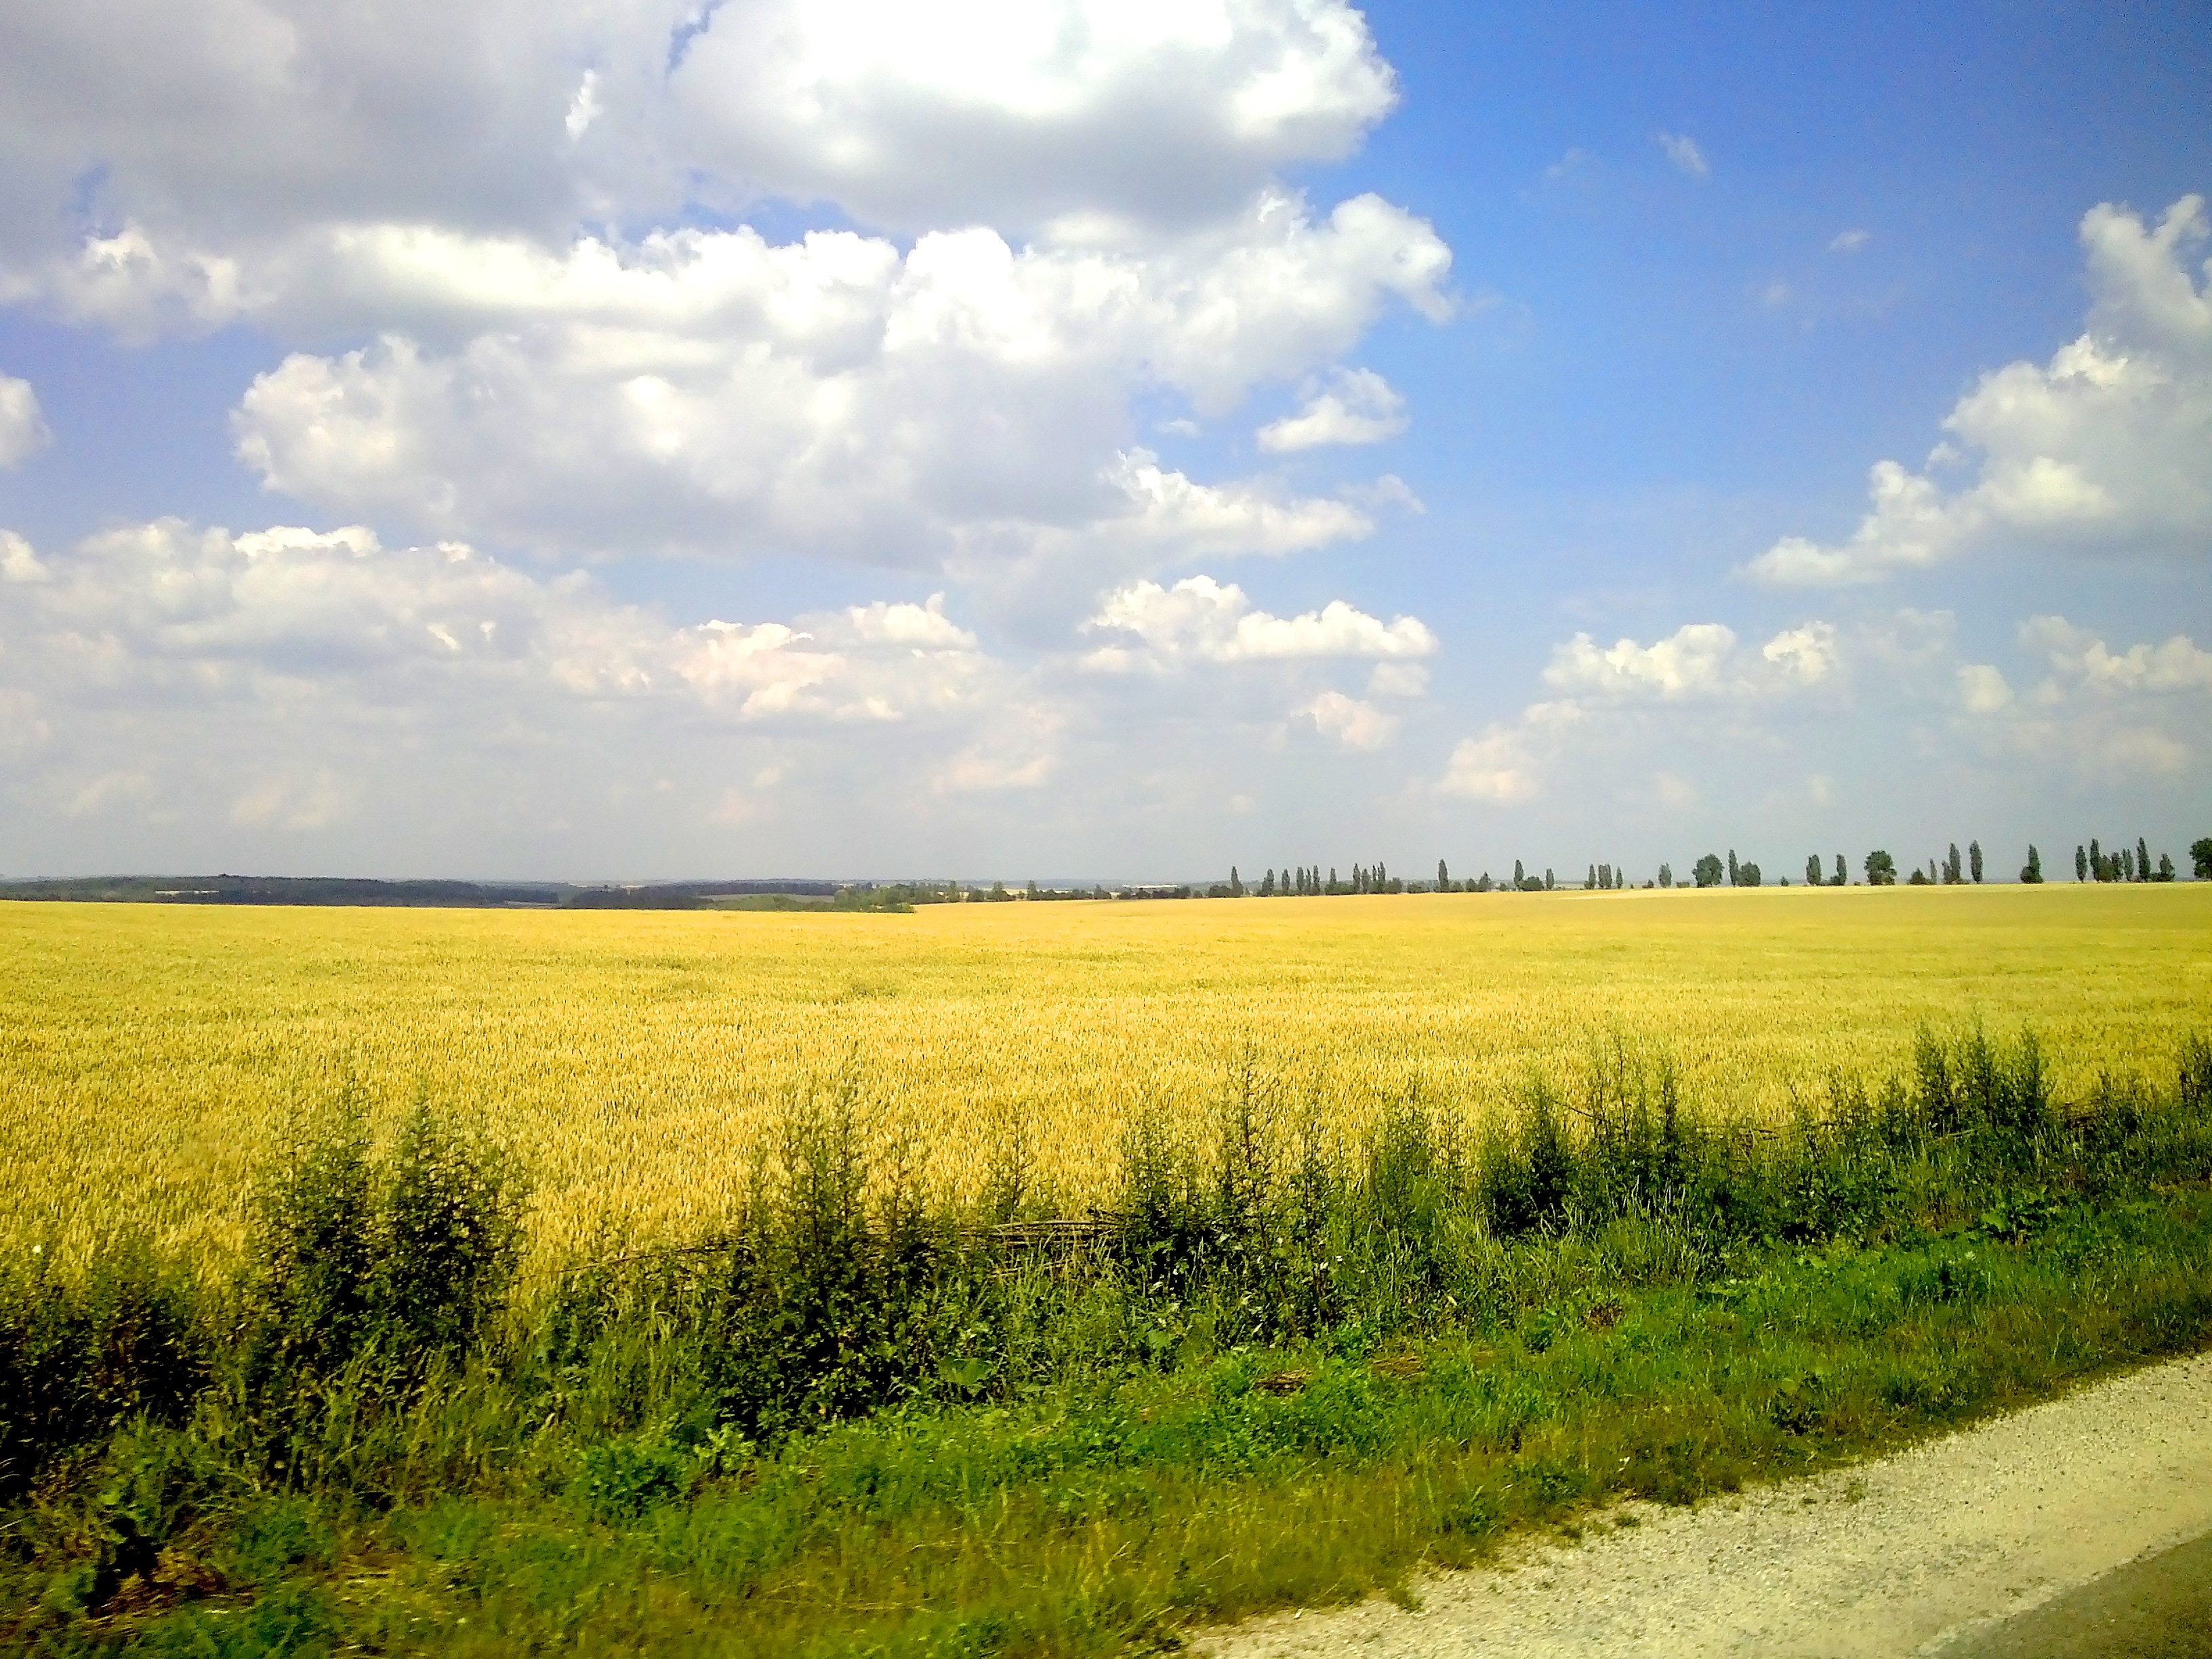
landscape, grass, horizon, plant, sky, field, meadow, prairie, food, produce, vegetable, crop, pasture, agriculture, plain, rapeseed, grassland, canola, ecosystem, brassica, steppe, rural area, flowering plant, grass family, land plant, mustard plant